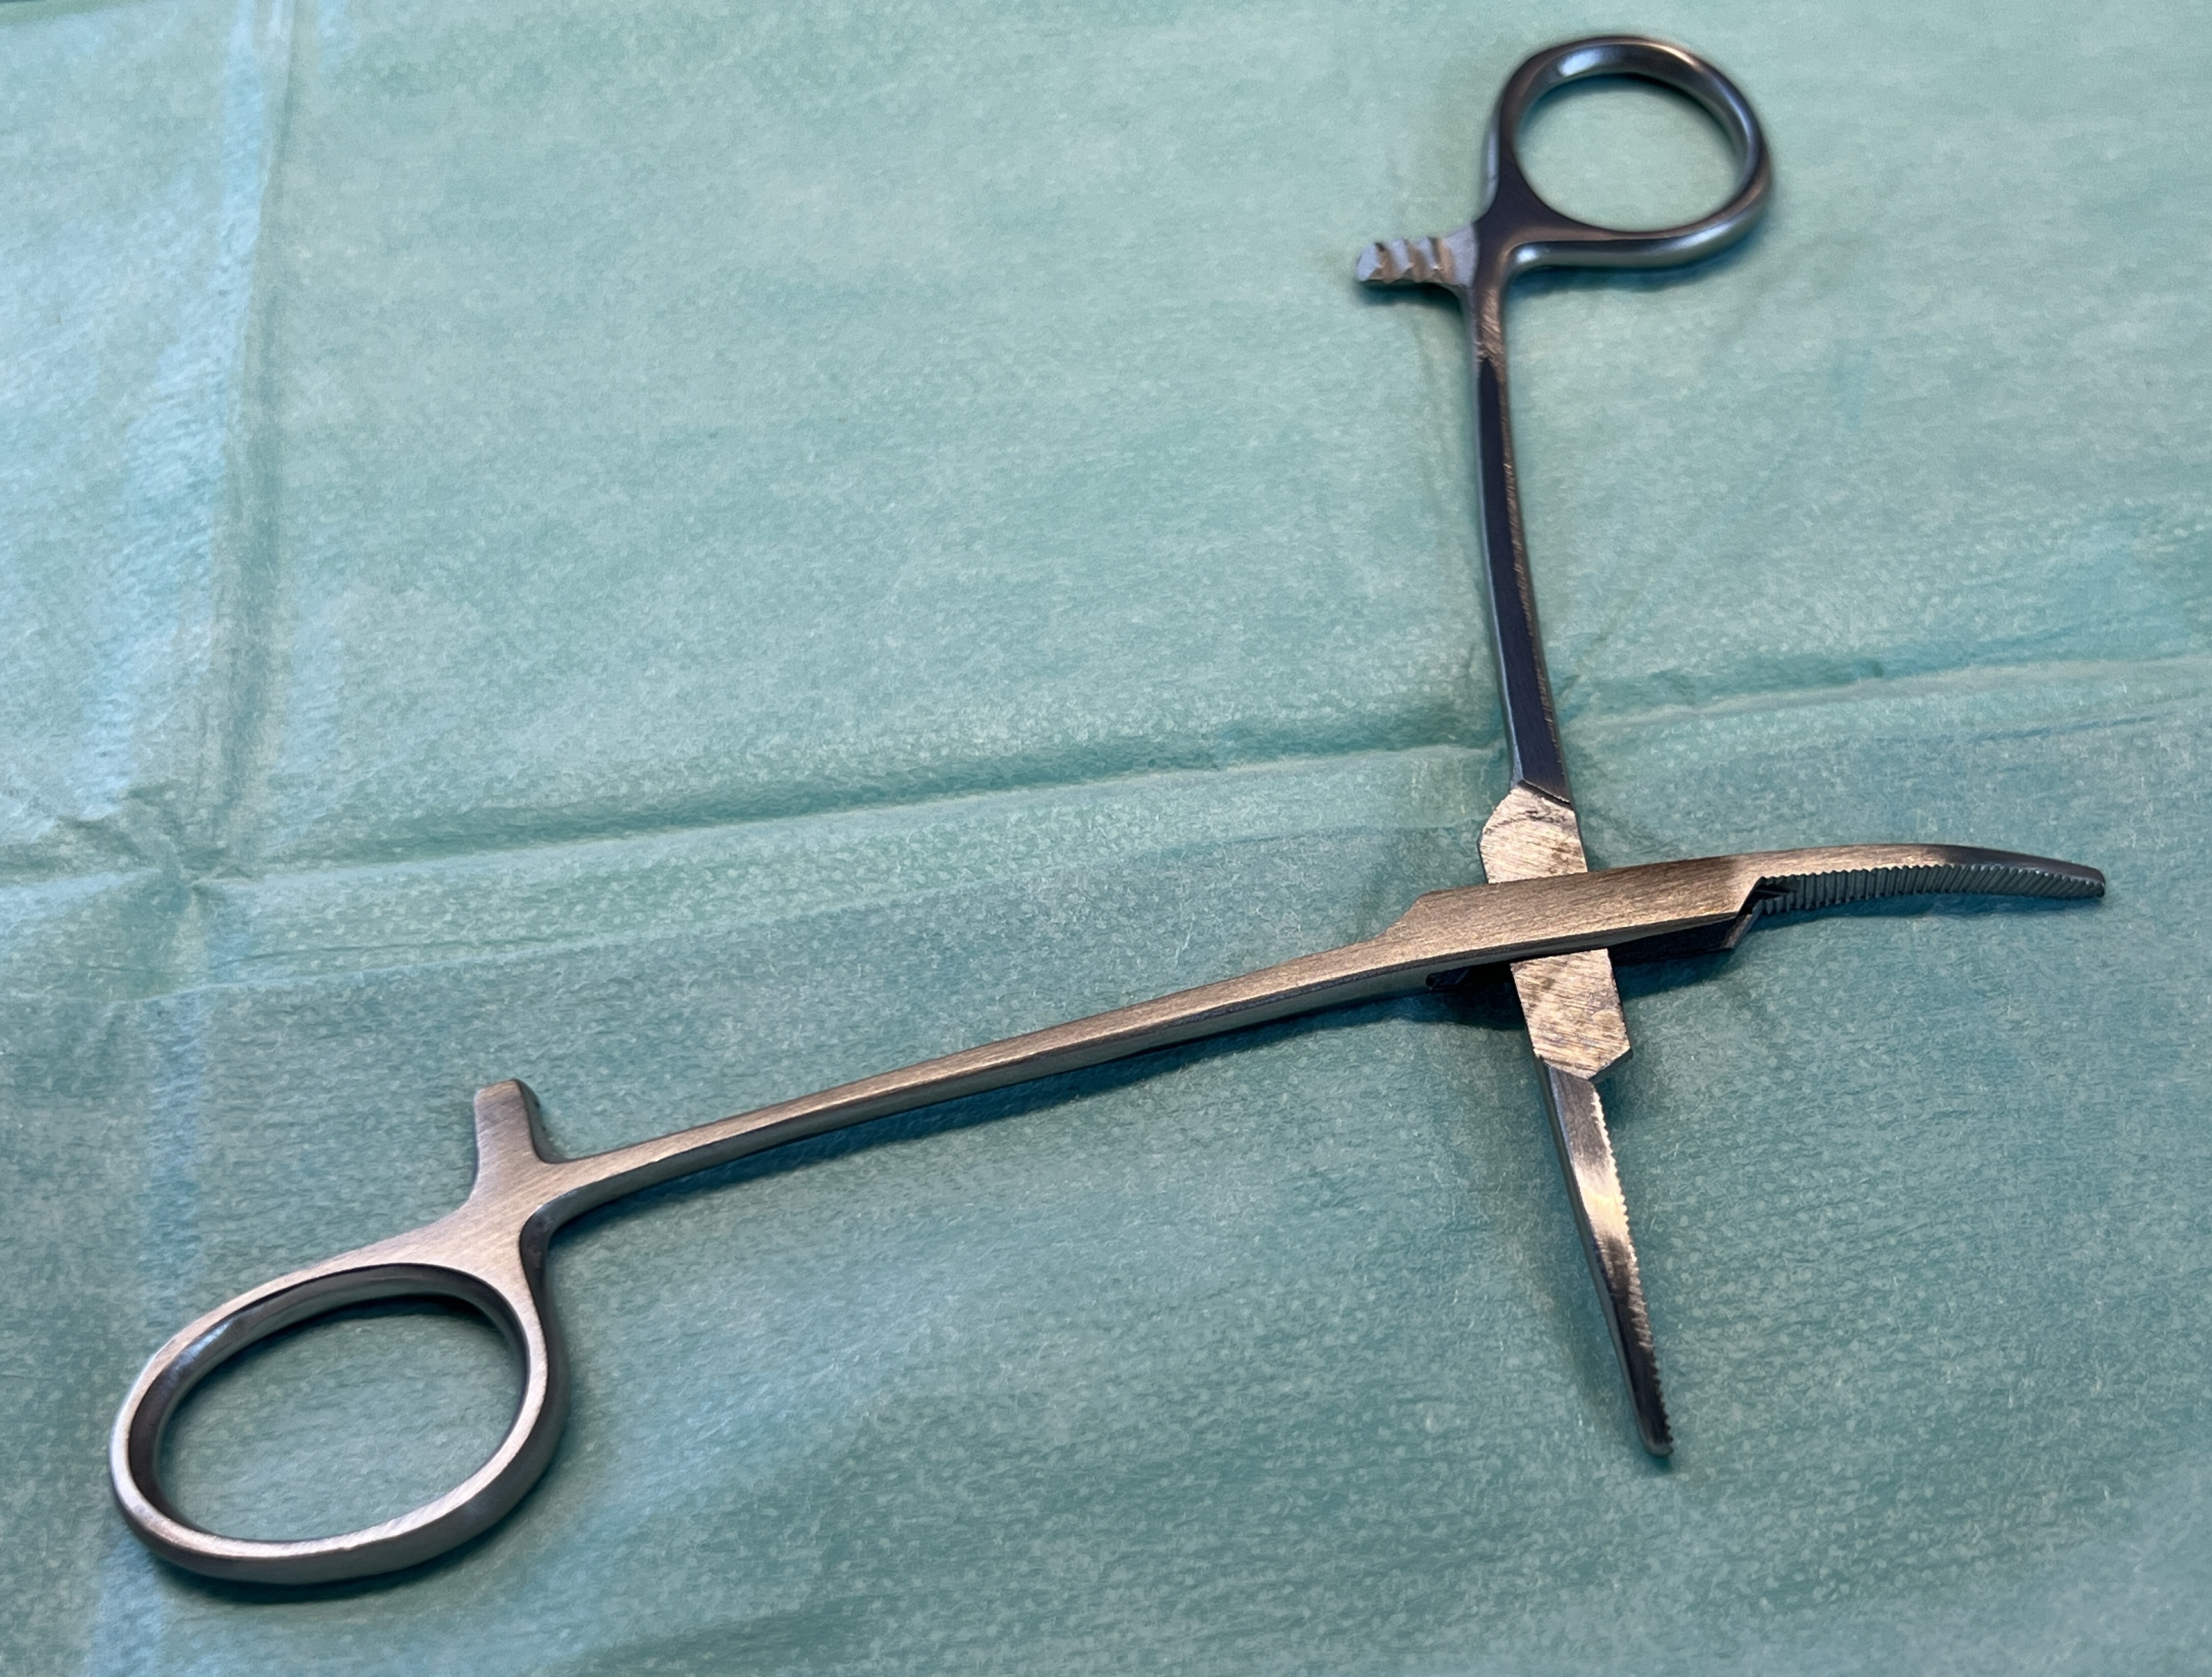
Hinged instrument state: open